Artists of Dionysus

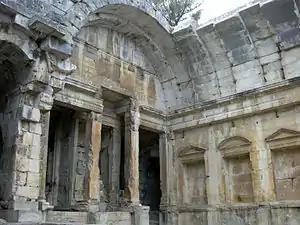
The so-called Temple of Diana in the Sanctuaire de la Fontaine in Nîmes, probably a precinct of the artists of Dionysus.

In the second century BC, the Ionian and Hellespontine artists took to organising a Dionysia festival with theatrical performances in their home base of Teos. They insisted on collecting and keeping the tax revenues arising from the festival and the Teans objected, eventually appealing to the Attalid king, who ruled in their favour. Subsequently, they were expelled from Teos and fled to Ephesus. Attalus II resettled them at Myonessus, but the Teans appealed this decision to Rome, so they were transferred to Lebedus.